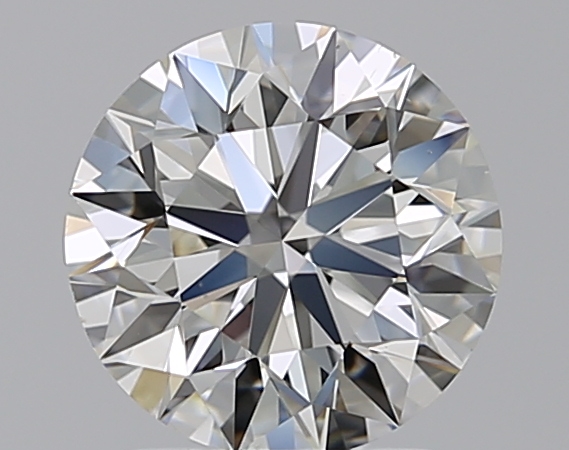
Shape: round
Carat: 1.79
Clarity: VS2
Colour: H
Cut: EX
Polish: EX
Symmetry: EX
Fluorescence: N
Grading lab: GIA
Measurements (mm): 7.68 x 7.73 x 4.84